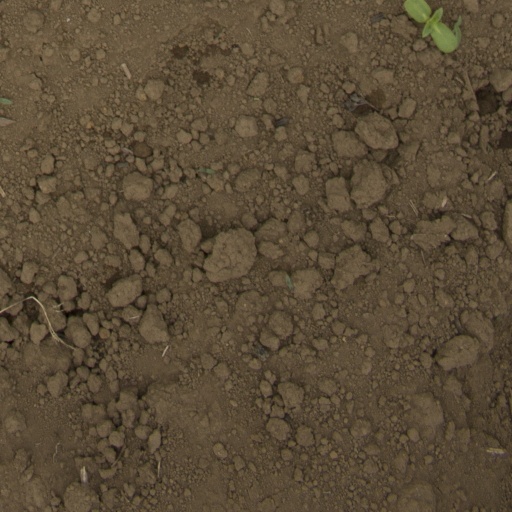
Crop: Jerusalem artichoke